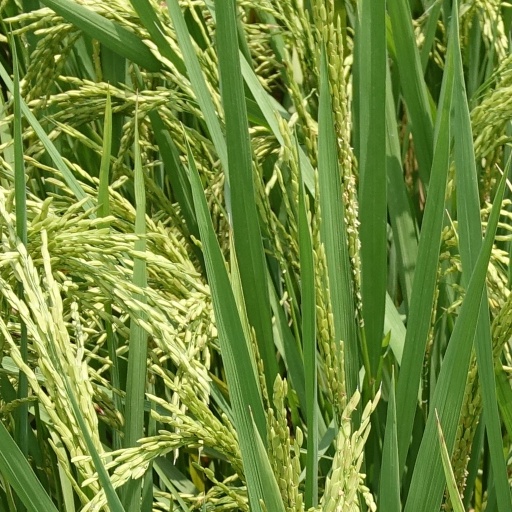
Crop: rice